Grün Stadt Zürich

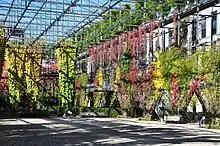
The award-winning MFO-Park in Oerlikon district

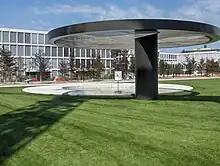
Wahlenpark in northern Zurich

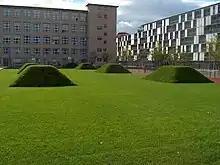
Louis-Häfliger-Park in Oerlikon district

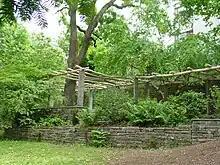
Mediterranean atmosphere at Gustav-Ammann-Park

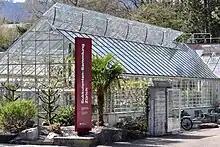
Sukkulentensammlung (Succulent Plant Collection) near shore of Lake Zurich near Wollishofen

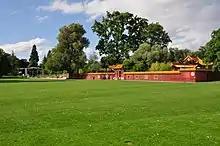
"Blatterwiese" and "Chinagarten" at "Zürichhorn" in the Seefeld district, Centre Le Corbusier in the background to the left

Grün Stadt Zürich ( "Green City Zurich"), commonly shortened to GSZ, the Office of Parks and Open Spaces, is a division of the Civil Engineering and Waste Management Department of Swiss city of Zurich. The GSZ is responsible for creating, preserving and maintaining the city's park system, sports facilities, urban forests, cemeteries, public swimming pools and playgrounds. Ten farms, nine of which are leased out, several nature schools, the local plant nursery, the Succulent Plant Collection and the Chinagarten are also operated, as well as the Quaianlagen promenades along the shore of Lake Zurich.